Teatro Instabile de Venexia

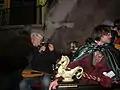
Performance during the first Tour de' Scherxi in 2011

The show combines a trip in a gondola along the channels and a walking tour, which include the performance of a different opera every year. Productions have been inspired by the works of Rossini, Mozart, Diaghilev, among others.